Carnmoney

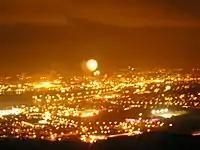

Dunanney Ráth (or Fort) stands majestically overlooking Carnmoney Cemetery on the southern face of Carnmoney Hill. The ráth site, where in ancient times fairs and festivals were held, may date to Celtic times (around 500 BC). In 1556 the Earl of Sussex, Lord Deputy to Elizabeth I, camped with his troops at Dunanney where he met with Irish chieftains and tried unsuccessfully to pacify the Irish people. The name Dunanney has been translated both as 'The Fort of the Assemblies' and 'The Fort of the Watery Place' (built on rock, it tends to be wet and marshy). A second ráth exists to the east of Dunanney. Two souterrains (man-made underground passages) have been found on the hill, although more than 20 are known to have existed in the past.